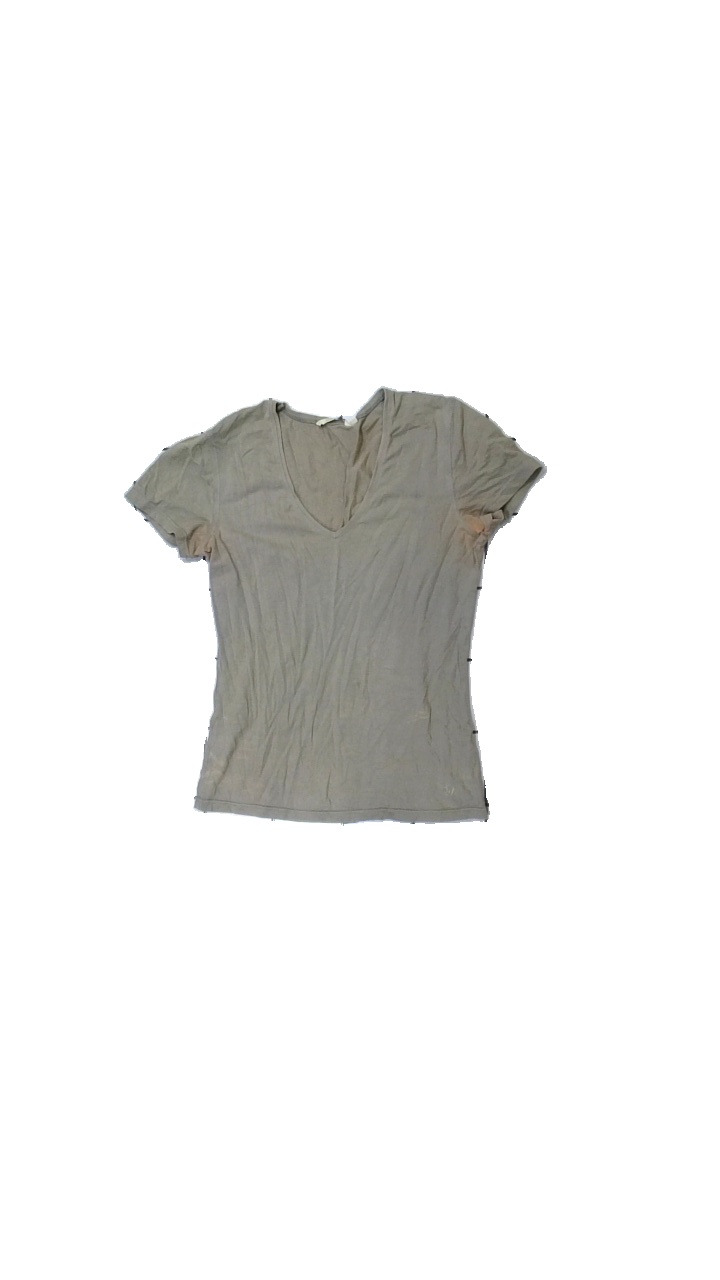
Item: T-shirt (Ladies)
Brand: East West
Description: t-shirt
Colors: Beige
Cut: V-collar
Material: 100% bomull
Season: All
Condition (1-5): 1
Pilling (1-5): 3
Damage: smutsigt/luddigt runt krage
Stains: Major
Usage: Export
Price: <50